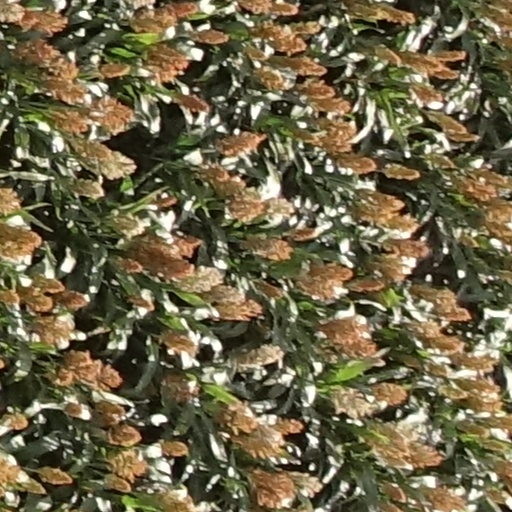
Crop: sorghum